Adidas

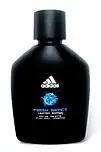

Adidas began manufacturing cricket footwear in the mid-1970s, with their initial target market being Australia. Their shoes were a radical departure from traditional leather cricket boots which had remained basically unchanged for decades, being lighter and more flexible but also offering less toe protection, so that it became not uncommon to see batsmen who had been struck by the ball on the foot hopping around in pain. Having continued to manufacture cricket footwear for many years, in 2006 the company finally entered the field of bat manufacture in 2008 and currently their bat range includes the Pellara, Incurza, Libro and M-Blaster models.